Neutron generator

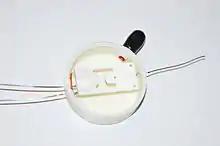
Neutristor in an inexpensive vacuum sealed package ready for testing

A good ion source should provide a strong ion beam without consuming much of the gas. For hydrogen isotopes, production of atomic ions is favored over molecular ions, as atomic ions have higher neutron yield on collision. The ions generated in the ion source are then extracted by an electric field into the accelerator region, and accelerated towards the target. The gas consumption is chiefly caused by the pressure difference between the ion generating and ion accelerating spaces that has to be maintained. Ion currents of 10 mA at gas consumptions of 40 cm/hour are achievable.